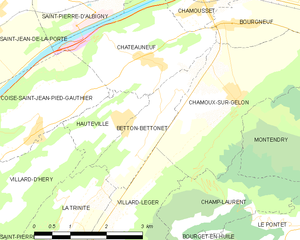
Carte des communes françaises
Betton-Bettonet est une commune française située dans le département de la Savoie, en région Auvergne-Rhône-Alpes.